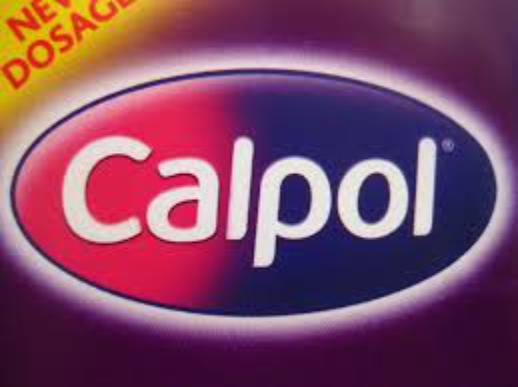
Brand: Calpol
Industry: Medical